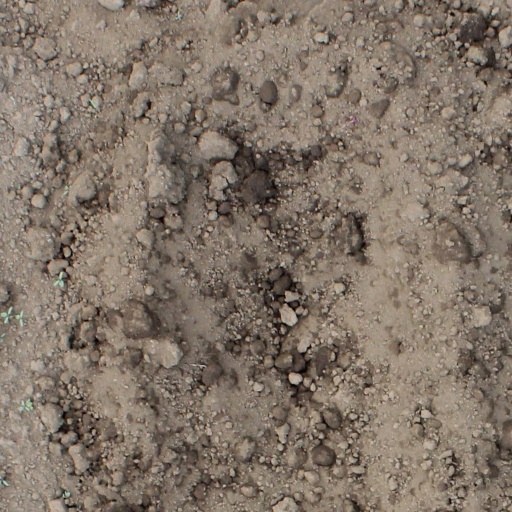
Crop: soybean